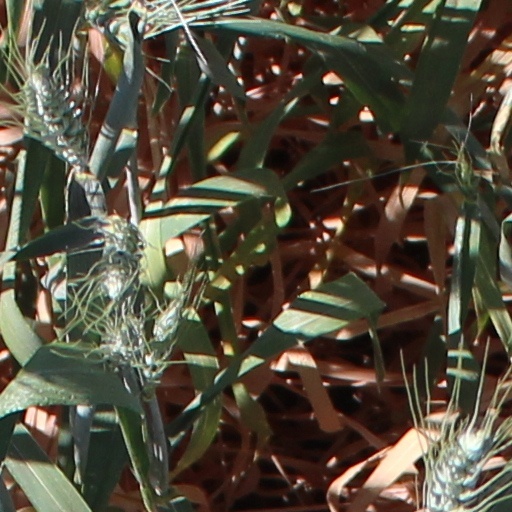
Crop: wheat